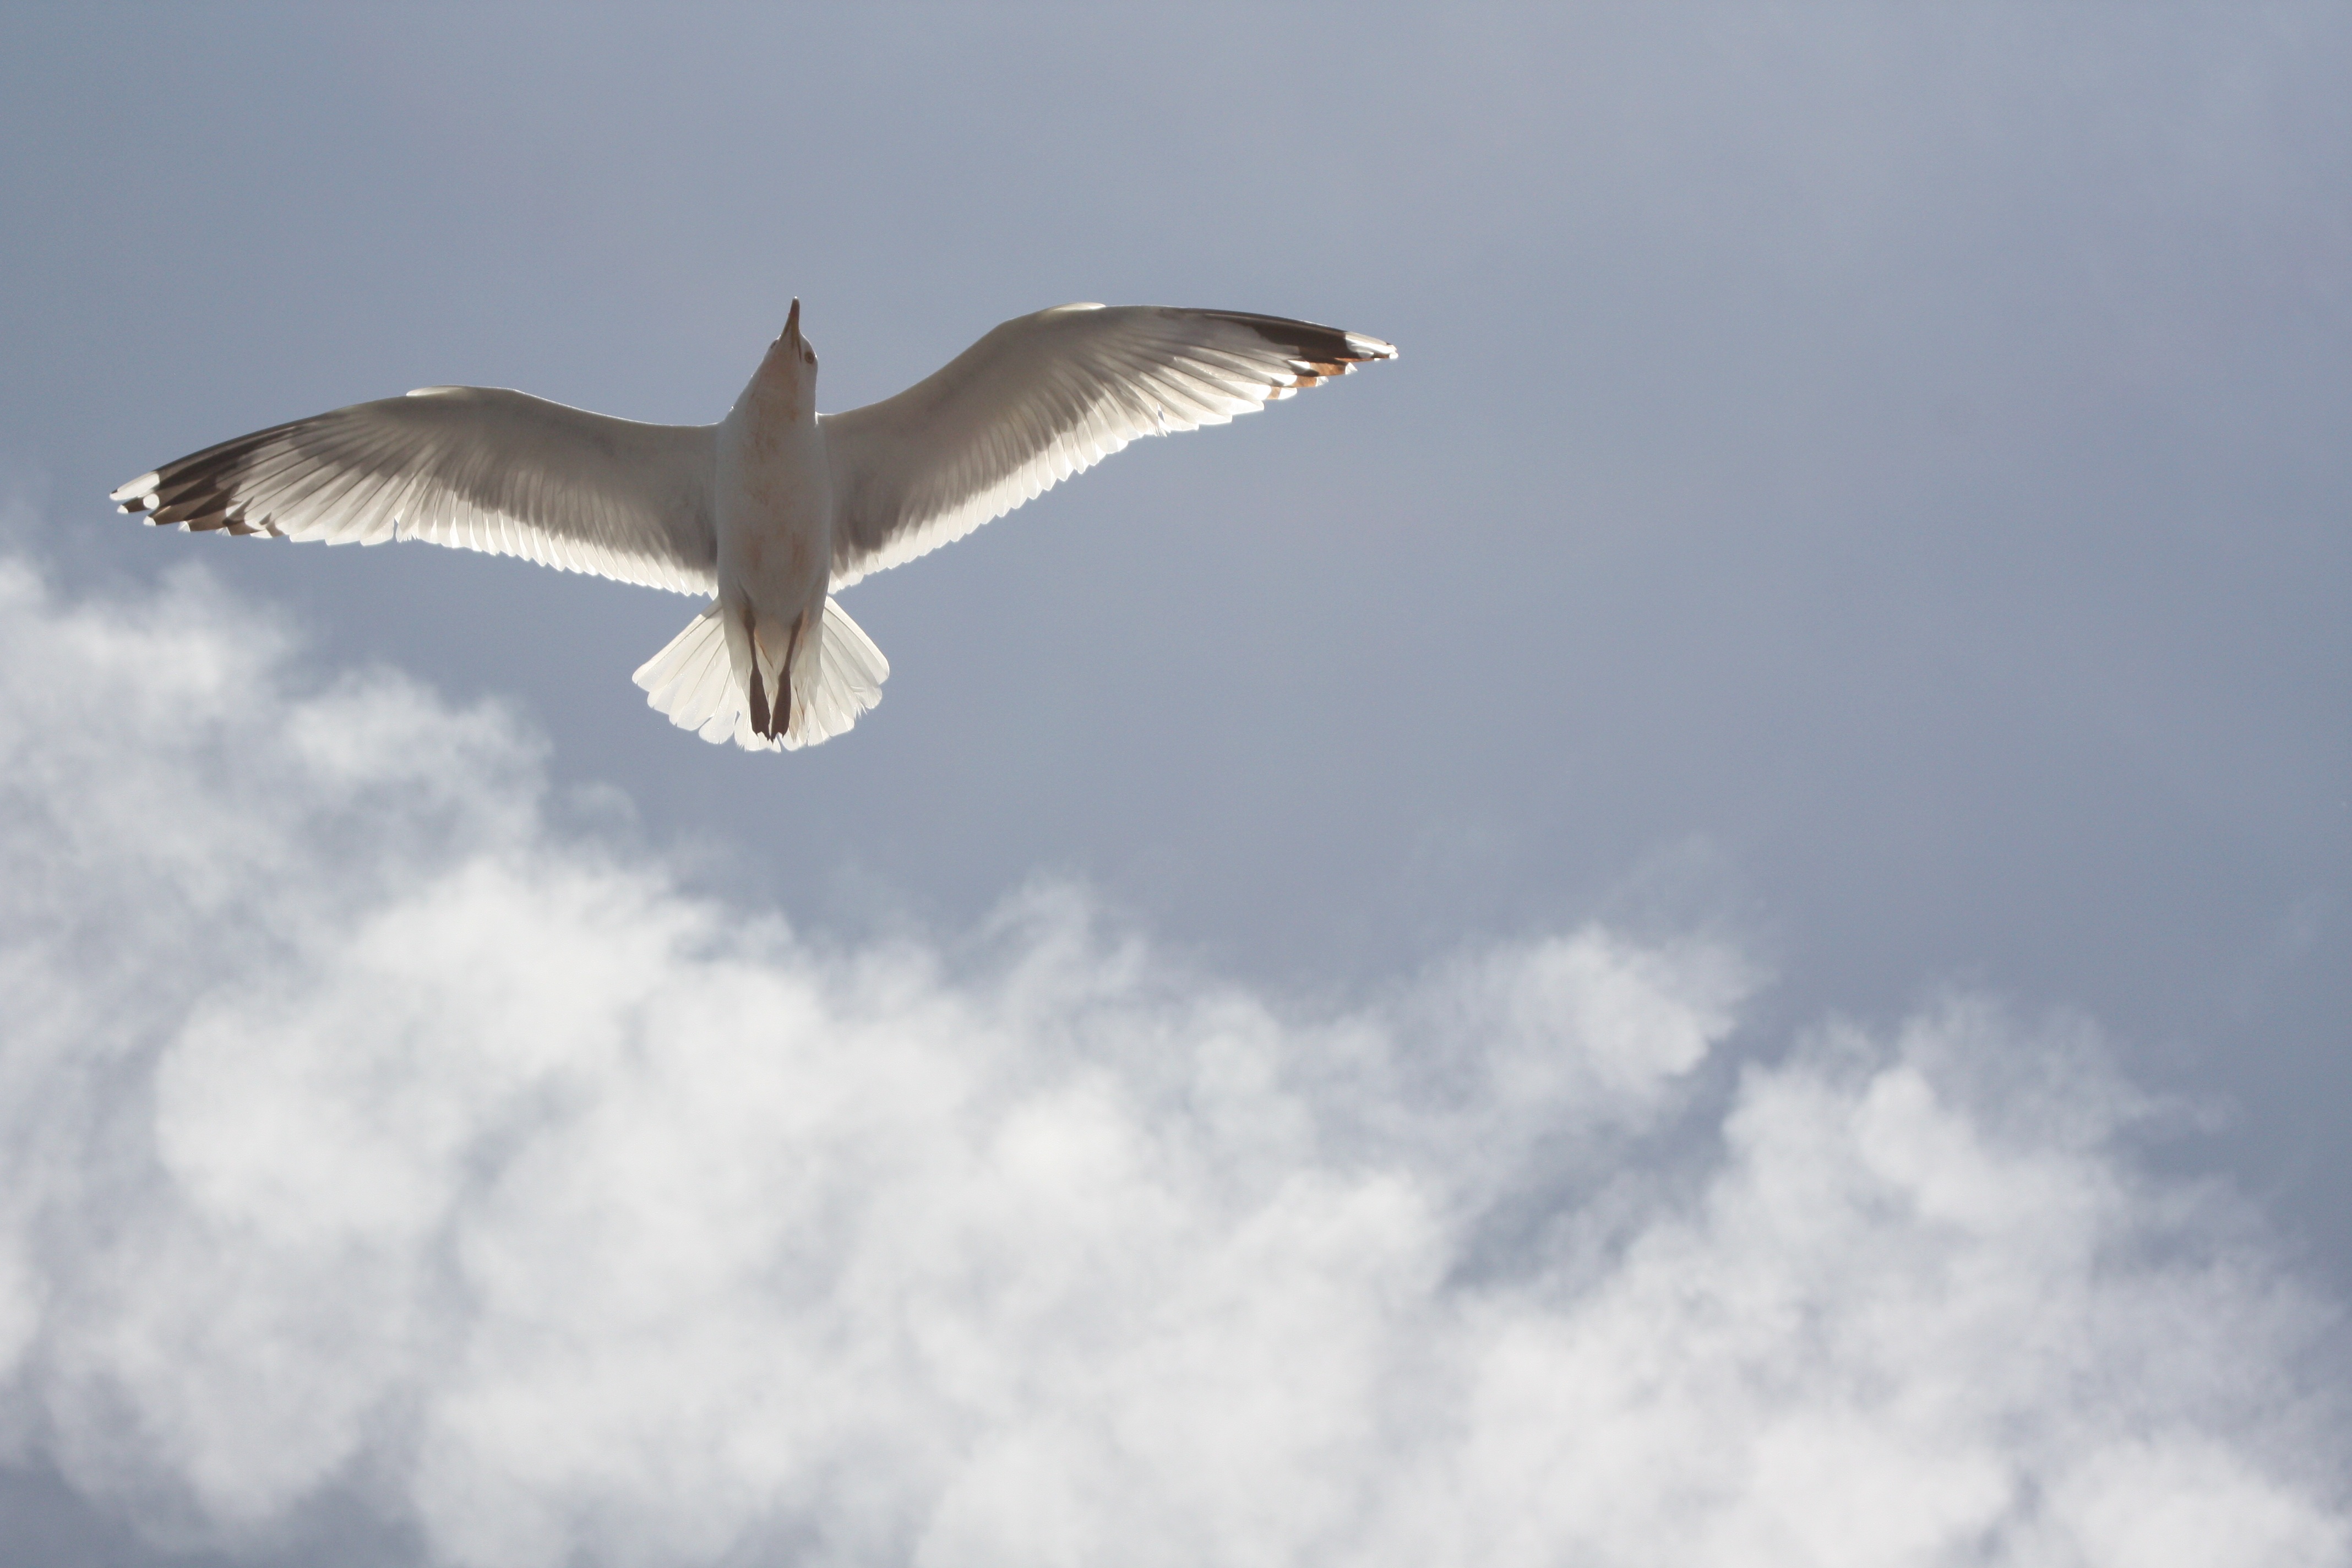
nature, bird, wing, sky, air, animal, seabird, fly, seagull, clear, gull, flight, contrast, blue, freedom, majestic, blue sky, birds, free, vertebrate, charadriiformes